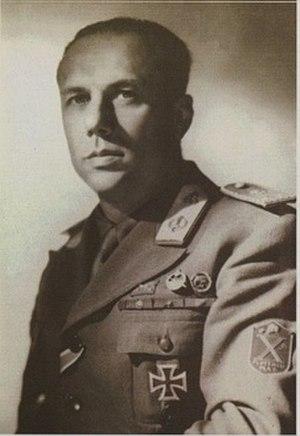
Junio Valerio Borghese, né le 6 juin 1906 à Rome, et mort le 26 août 1974 à Cadix, est un aristocrate italien de la famille Borghese. Sous-marinier et officier émérite pendant la Seconde Guerre mondiale, il a été un partisan convaincu du régime fasciste. Après la guerre, il comptera parmi les personnalités emblématiques de la droite italienne, ce qui lui vaudra le surnom de « Prince noir ».
La Xᵉ Flottiglia MAS, ou DECIMA MAS est une unité de nageurs de combat de la marine royale italienne qui opérait au cours de la Seconde Guerre mondiale. Elle fut un précurseur en ce domaine au cours de l'ère moderne, et l'une des unités spéciales les plus fameuses de la guerre, avant d'être une division d'infanterie de marine de la République Sociale italienne de 1944 à 1945.